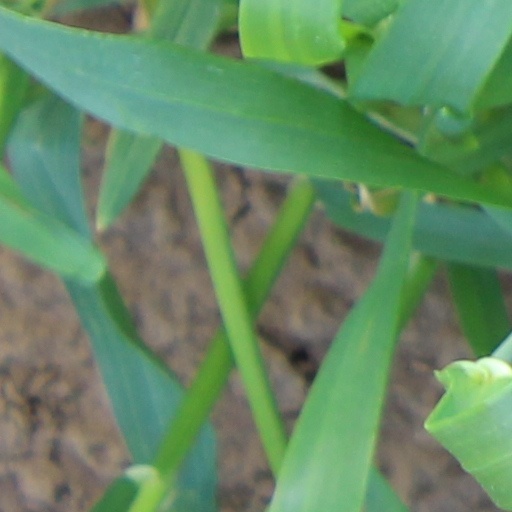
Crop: wheat